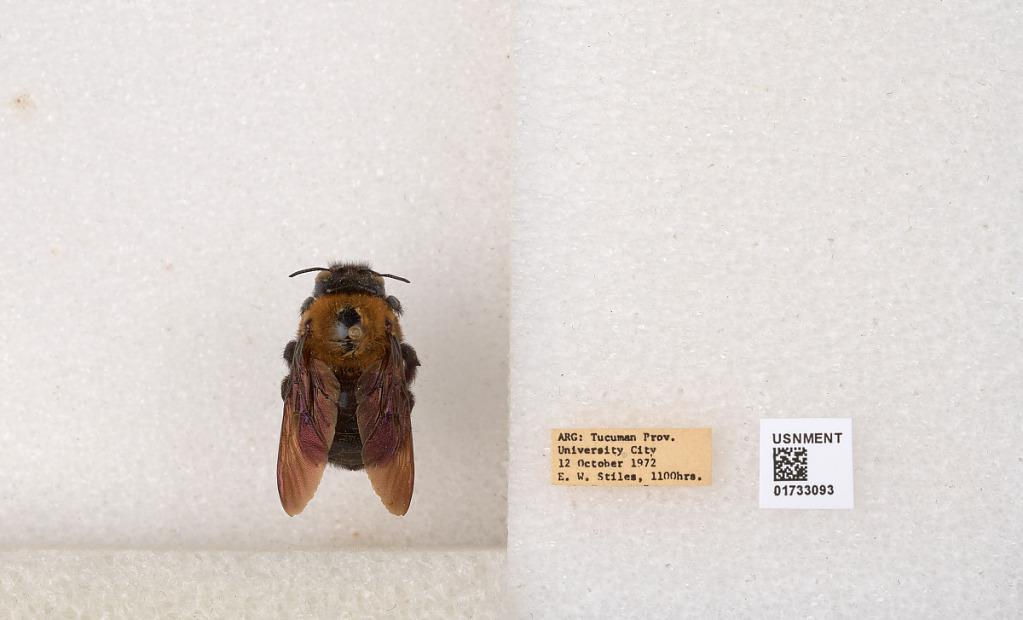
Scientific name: Xylocopa (Neoxylocopa) eximia Pérez
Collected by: E. Stiles
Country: Argentina
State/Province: Tucuman
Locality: University City
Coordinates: -26.8331, -65.2167